Richard Dale

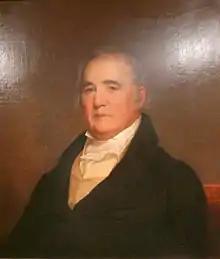
Portrait of Richard Dale by Jacob Eichholtz

In 1794, President George Washington established the United States Navy through order of Congress, ostensibly to protect American merchant vessels from the threat of privateers from the Barbary Nations, who took advantage of the new country's lack of a strong military presence in the Mediterranean Sea. Secretary of War Henry Knox selected six men, the elite of the country's naval command, to become the first commanders in the new branch of the American military. Richard Dale was selected as one of those six. Dale accepted the appointment and traveled to Norfolk, Virginia, for his first assignment: to supervise construction on the frigate . Due to the signing of a peace treaty with Algiers, one of the Barbary nations, which created some stability in the Mediterranean, construction on the frigate was halted. Dale requested and received a temporary furlough from the Navy and resumed business in the China trade. He was called back into the Navy in 1796 because of tensions that had developed between the United States and France, in what was known as the Quasi-War. As captain of the modified merchant ship , which was hastily equipped for military service, Dale gained the distinction of being the first man to command a ship at sea on behalf of the United States Navy. "Ganges" was used to protect the American coastline during the conflict and did not see any fighting.